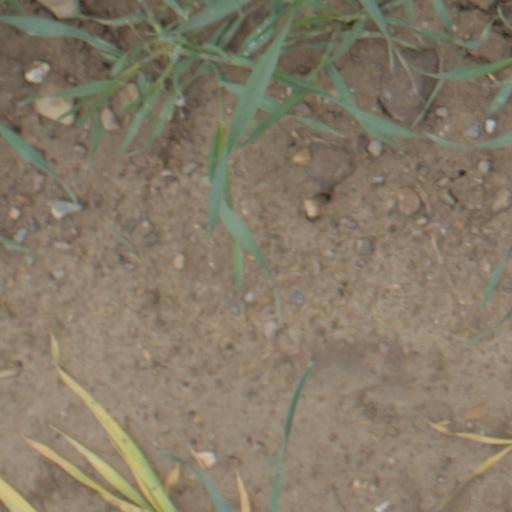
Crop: wheat